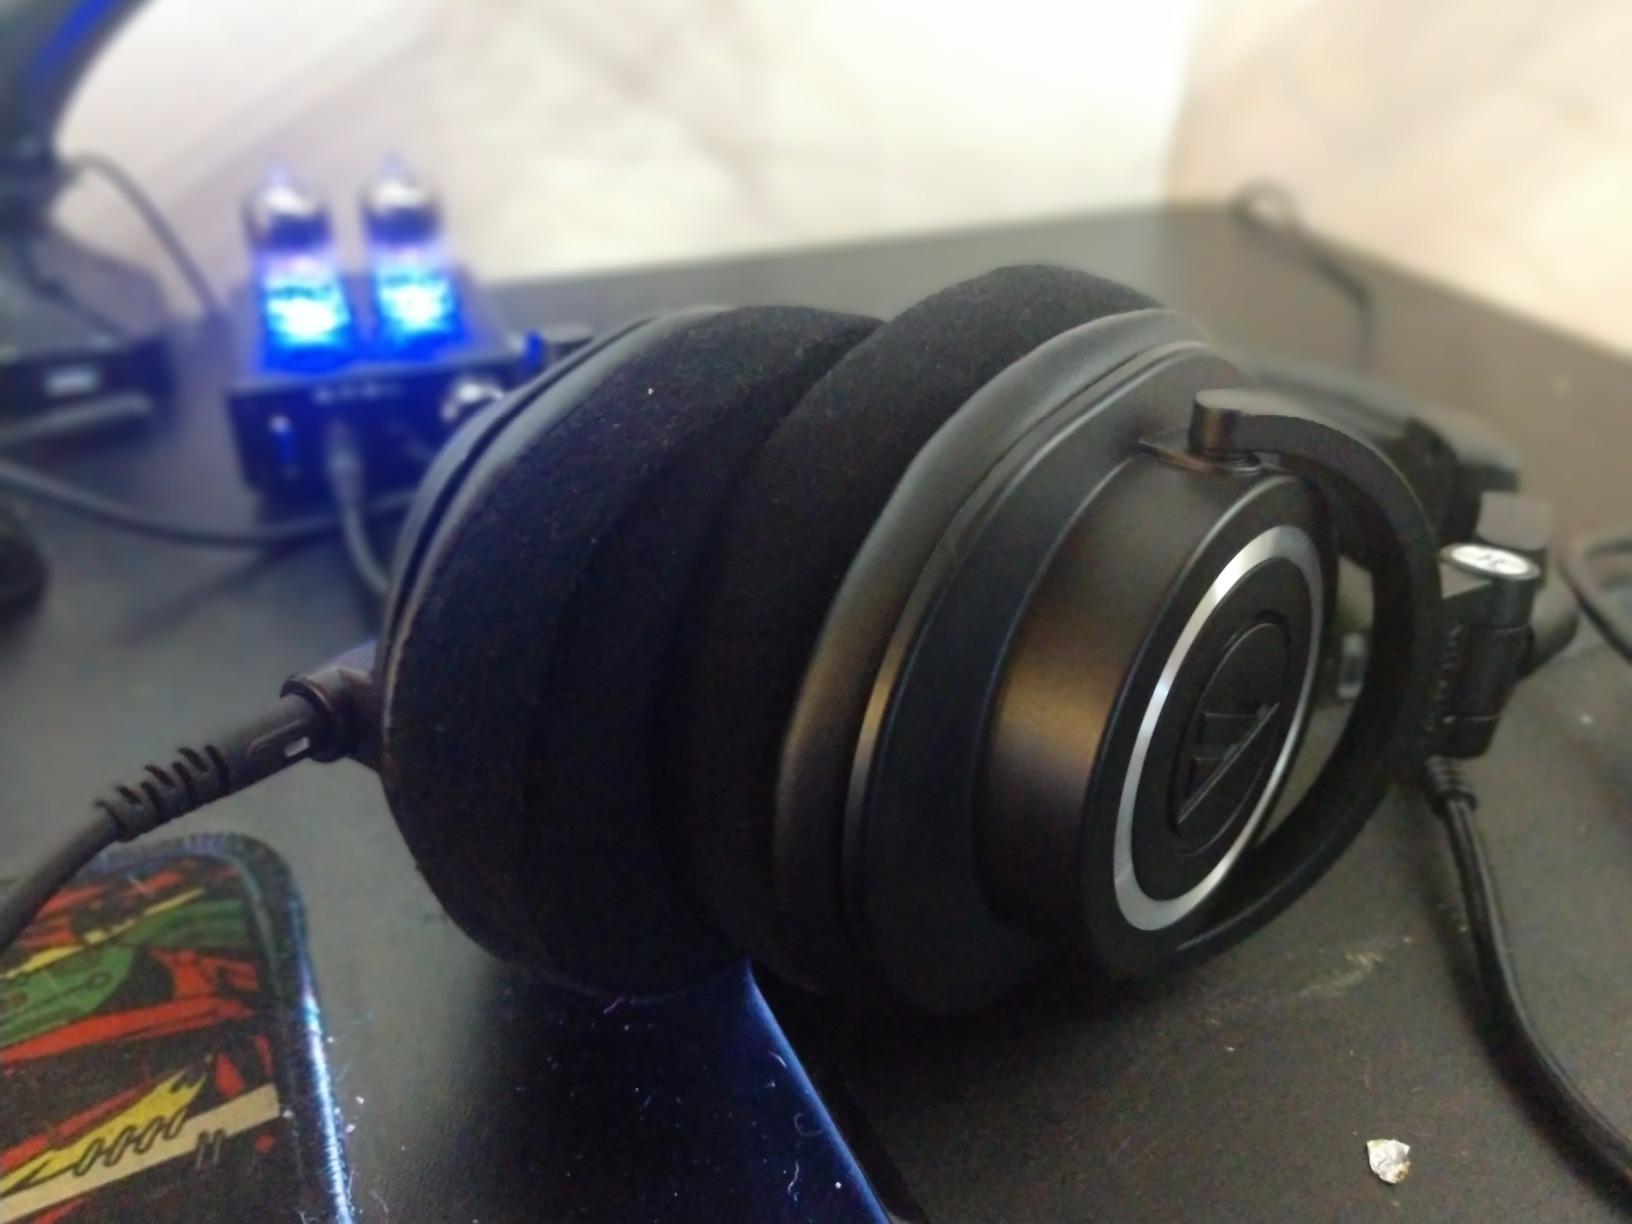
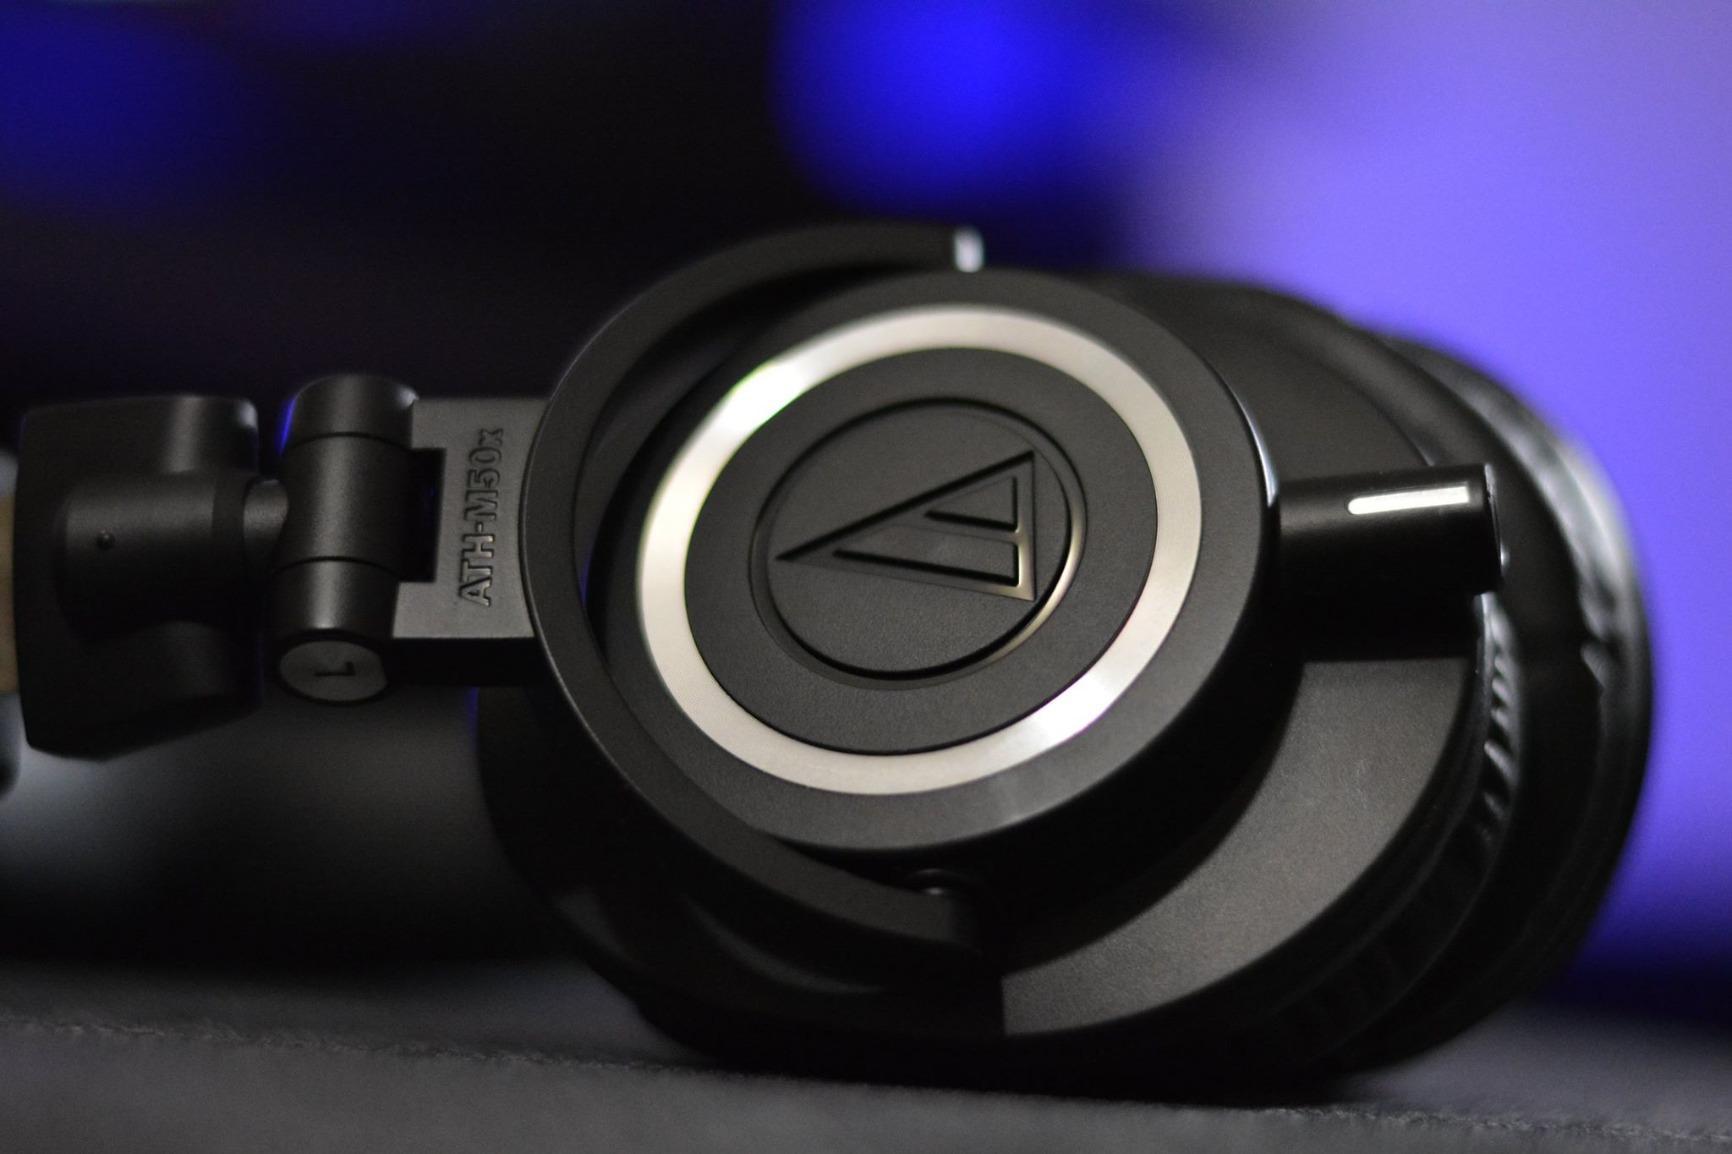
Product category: headphones
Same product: yes